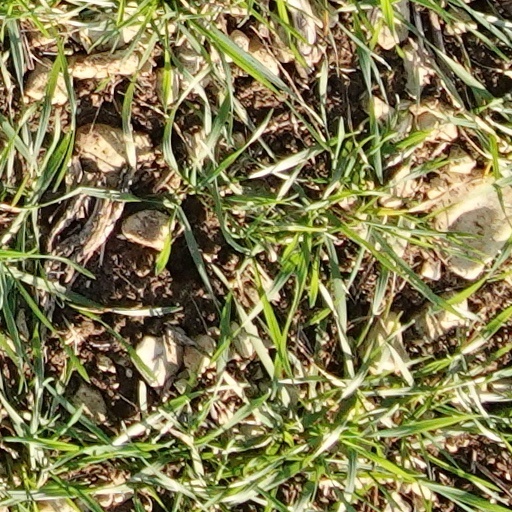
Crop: wheat